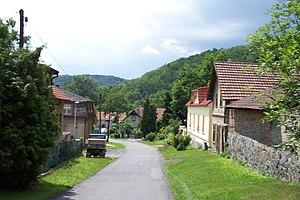
Husinec est une commune du district de Prague-Est, dans la région de Bohême-Centrale, en Tchéquie. Sa population s'élevait à 1 510 habitants en 2020.